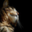
Label: cat